St. Mary's Cathedral, Sandakan

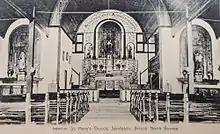
St. Mary's Church before WWII

Subsequently, in May 1883 Msgr. Thomas Jackson bought five (5) acres of land on a hill in Sandakan, and the same year ordered Rev. Fr. Alexander Prenger to establish a mission here. Together they built a temporary hut made of "kajang" (woven "Pandanus"), which Prenger dedicated to the Blessed Virgin Mary, and the whole plot named St. Mary's Hill. Having high hopes for the Sandakan Mission, Jackson also asked Rev. Fr. Benedict Pundleider to join Prenger in Sandakan. On 24 July 1883, Fr. Prenger and Fr. Pundleider opened St. Mary's School, the first school in North Borneo. By October in the same year, there was a proper house, a hostel for boys to stay in, and a small church.